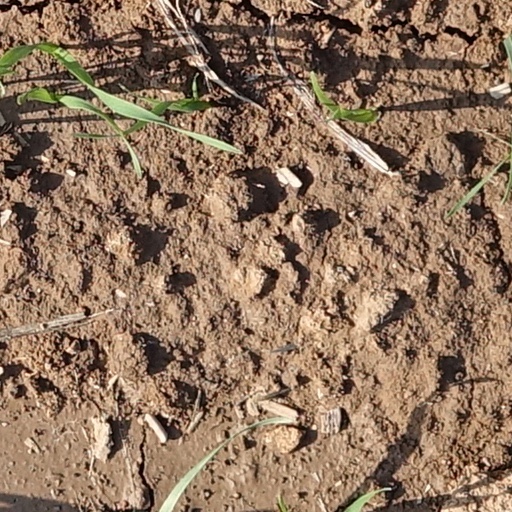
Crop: wheat